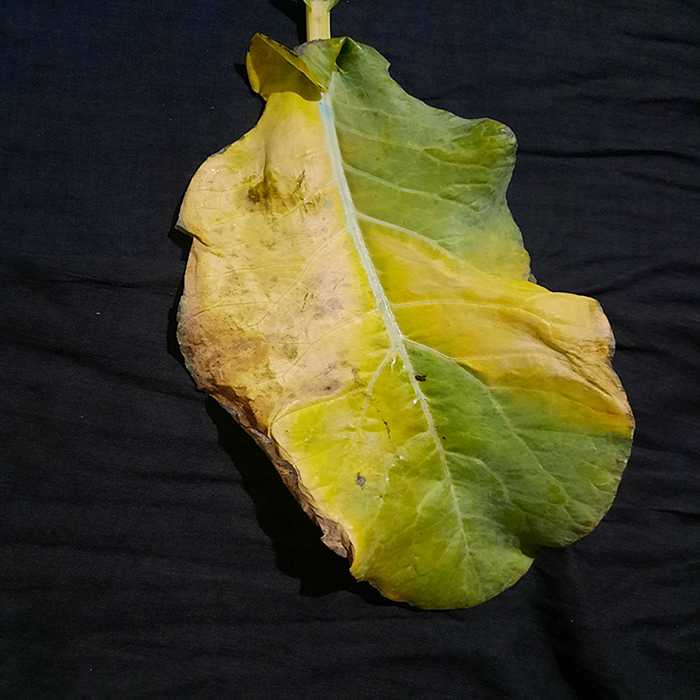
Plant: Cauliflower
Label: Black Rot